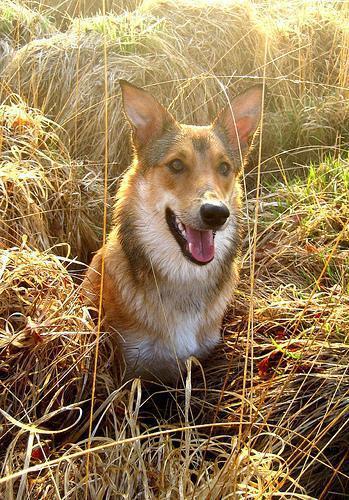
kelpie